Mitchell Highway

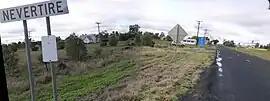
A typical narrow width of Mitchell Highway in the regional New South Wales village of

Approximately north of it crosses the Darling River before heading into Bourke where it forms junctions with Kamilaroi Highway heading east and Kidman Way heading south. From this point Mitchell Highway generally heads southeast through to Nyngan, meeting with Barrier Highway, and continues south as route A32. At the highway meets Oxley Highway, before passing through and then heads generally east to the major rural centre of Dubbo, where it meets Newell Highway, before it crosses the Macquarie River and heads south towards , crossing the Macquarie River again. At , the highway generally starts to head east towards , where an alternative route diverts many heavy vehicles away from the city centre; the portion of Mitchell Highway that passes through Orange city centre is known locally as Summer Street. The southern terminus of Mitchell Highway is at a roundabout in Bathurst, at the junction of Mid-Western Highway to , and Great Western Highway to Sydney via the Blue Mountains.